Iowa Hawkeyes football

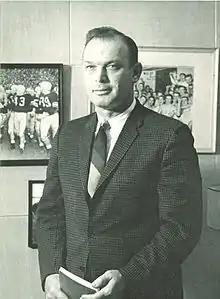
Coach Forest Evashevski

Forest Evashevski was hired as Iowa's head coach in 1952. He lured Calvin Jones to Iowa, where Jones became the first Hawkeye – and the first African-American – to win the Outland Trophy in 1955. From 1956 to 1960, Evashevski led Iowa to four finishes in the top five of the national rankings, three Big Ten Conference titles, two Rose Bowl victories (in 1957 and 1959), and the 1958 FWAA national championship. After the 1960 season, Evashevski left coaching to become Iowa's athletic director.